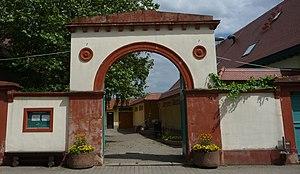
Großniedesheim est une municipalité de la Verbandsgemeinde Heßheim, dans l'arrondissement de Rhin-Palatinat, en Rhénanie-Palatinat, dans l'ouest de l'Allemagne.